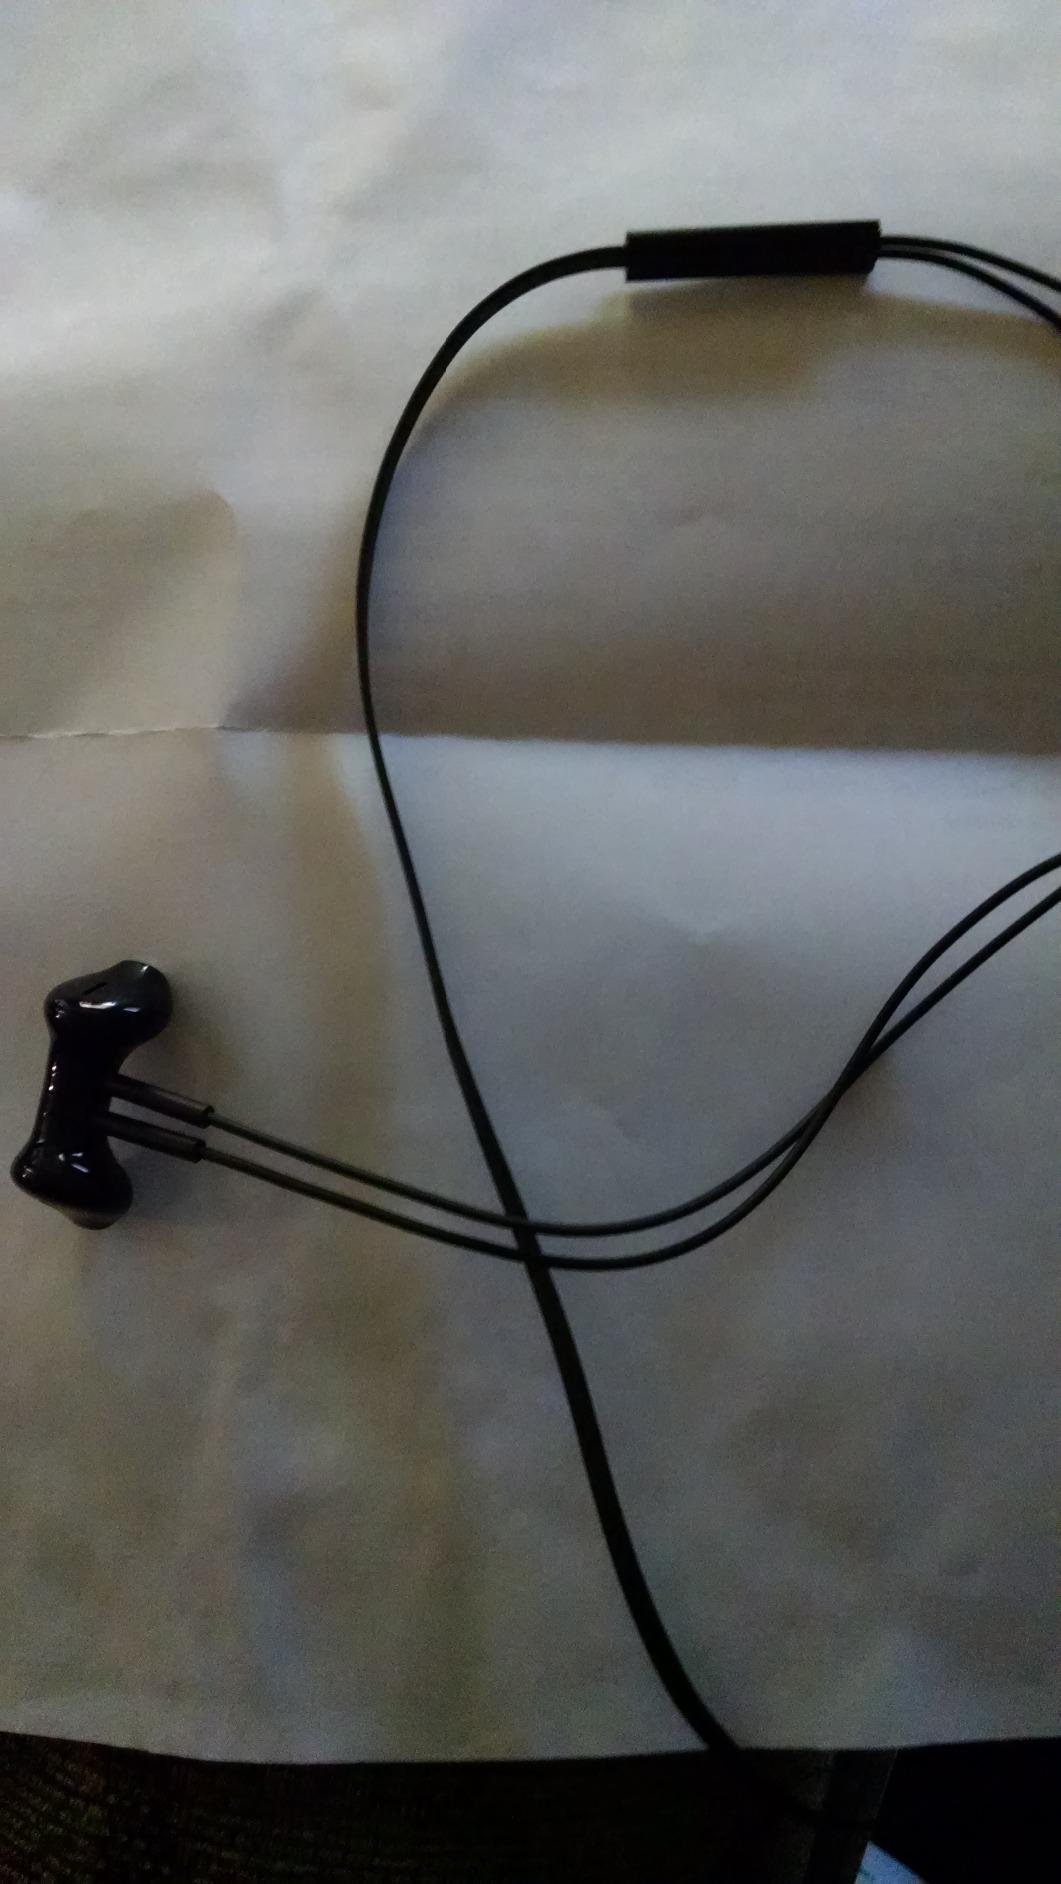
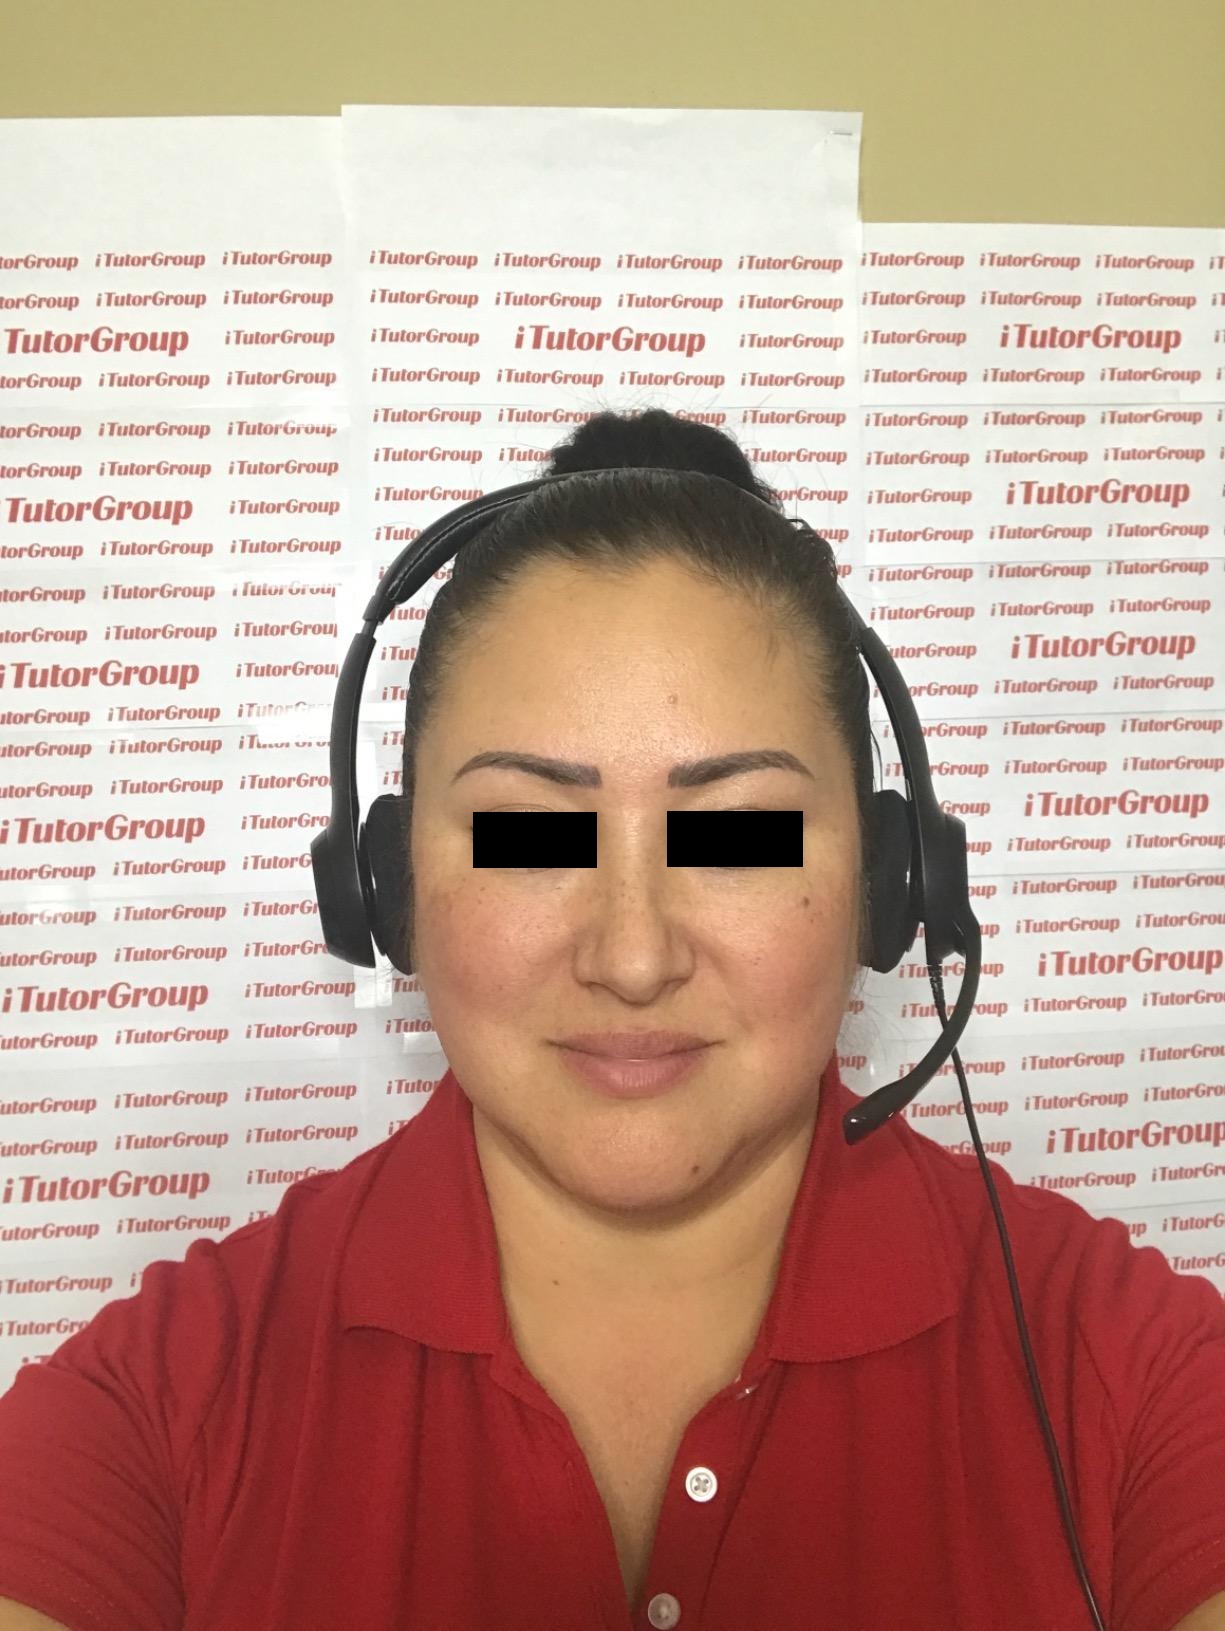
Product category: headphones
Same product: no